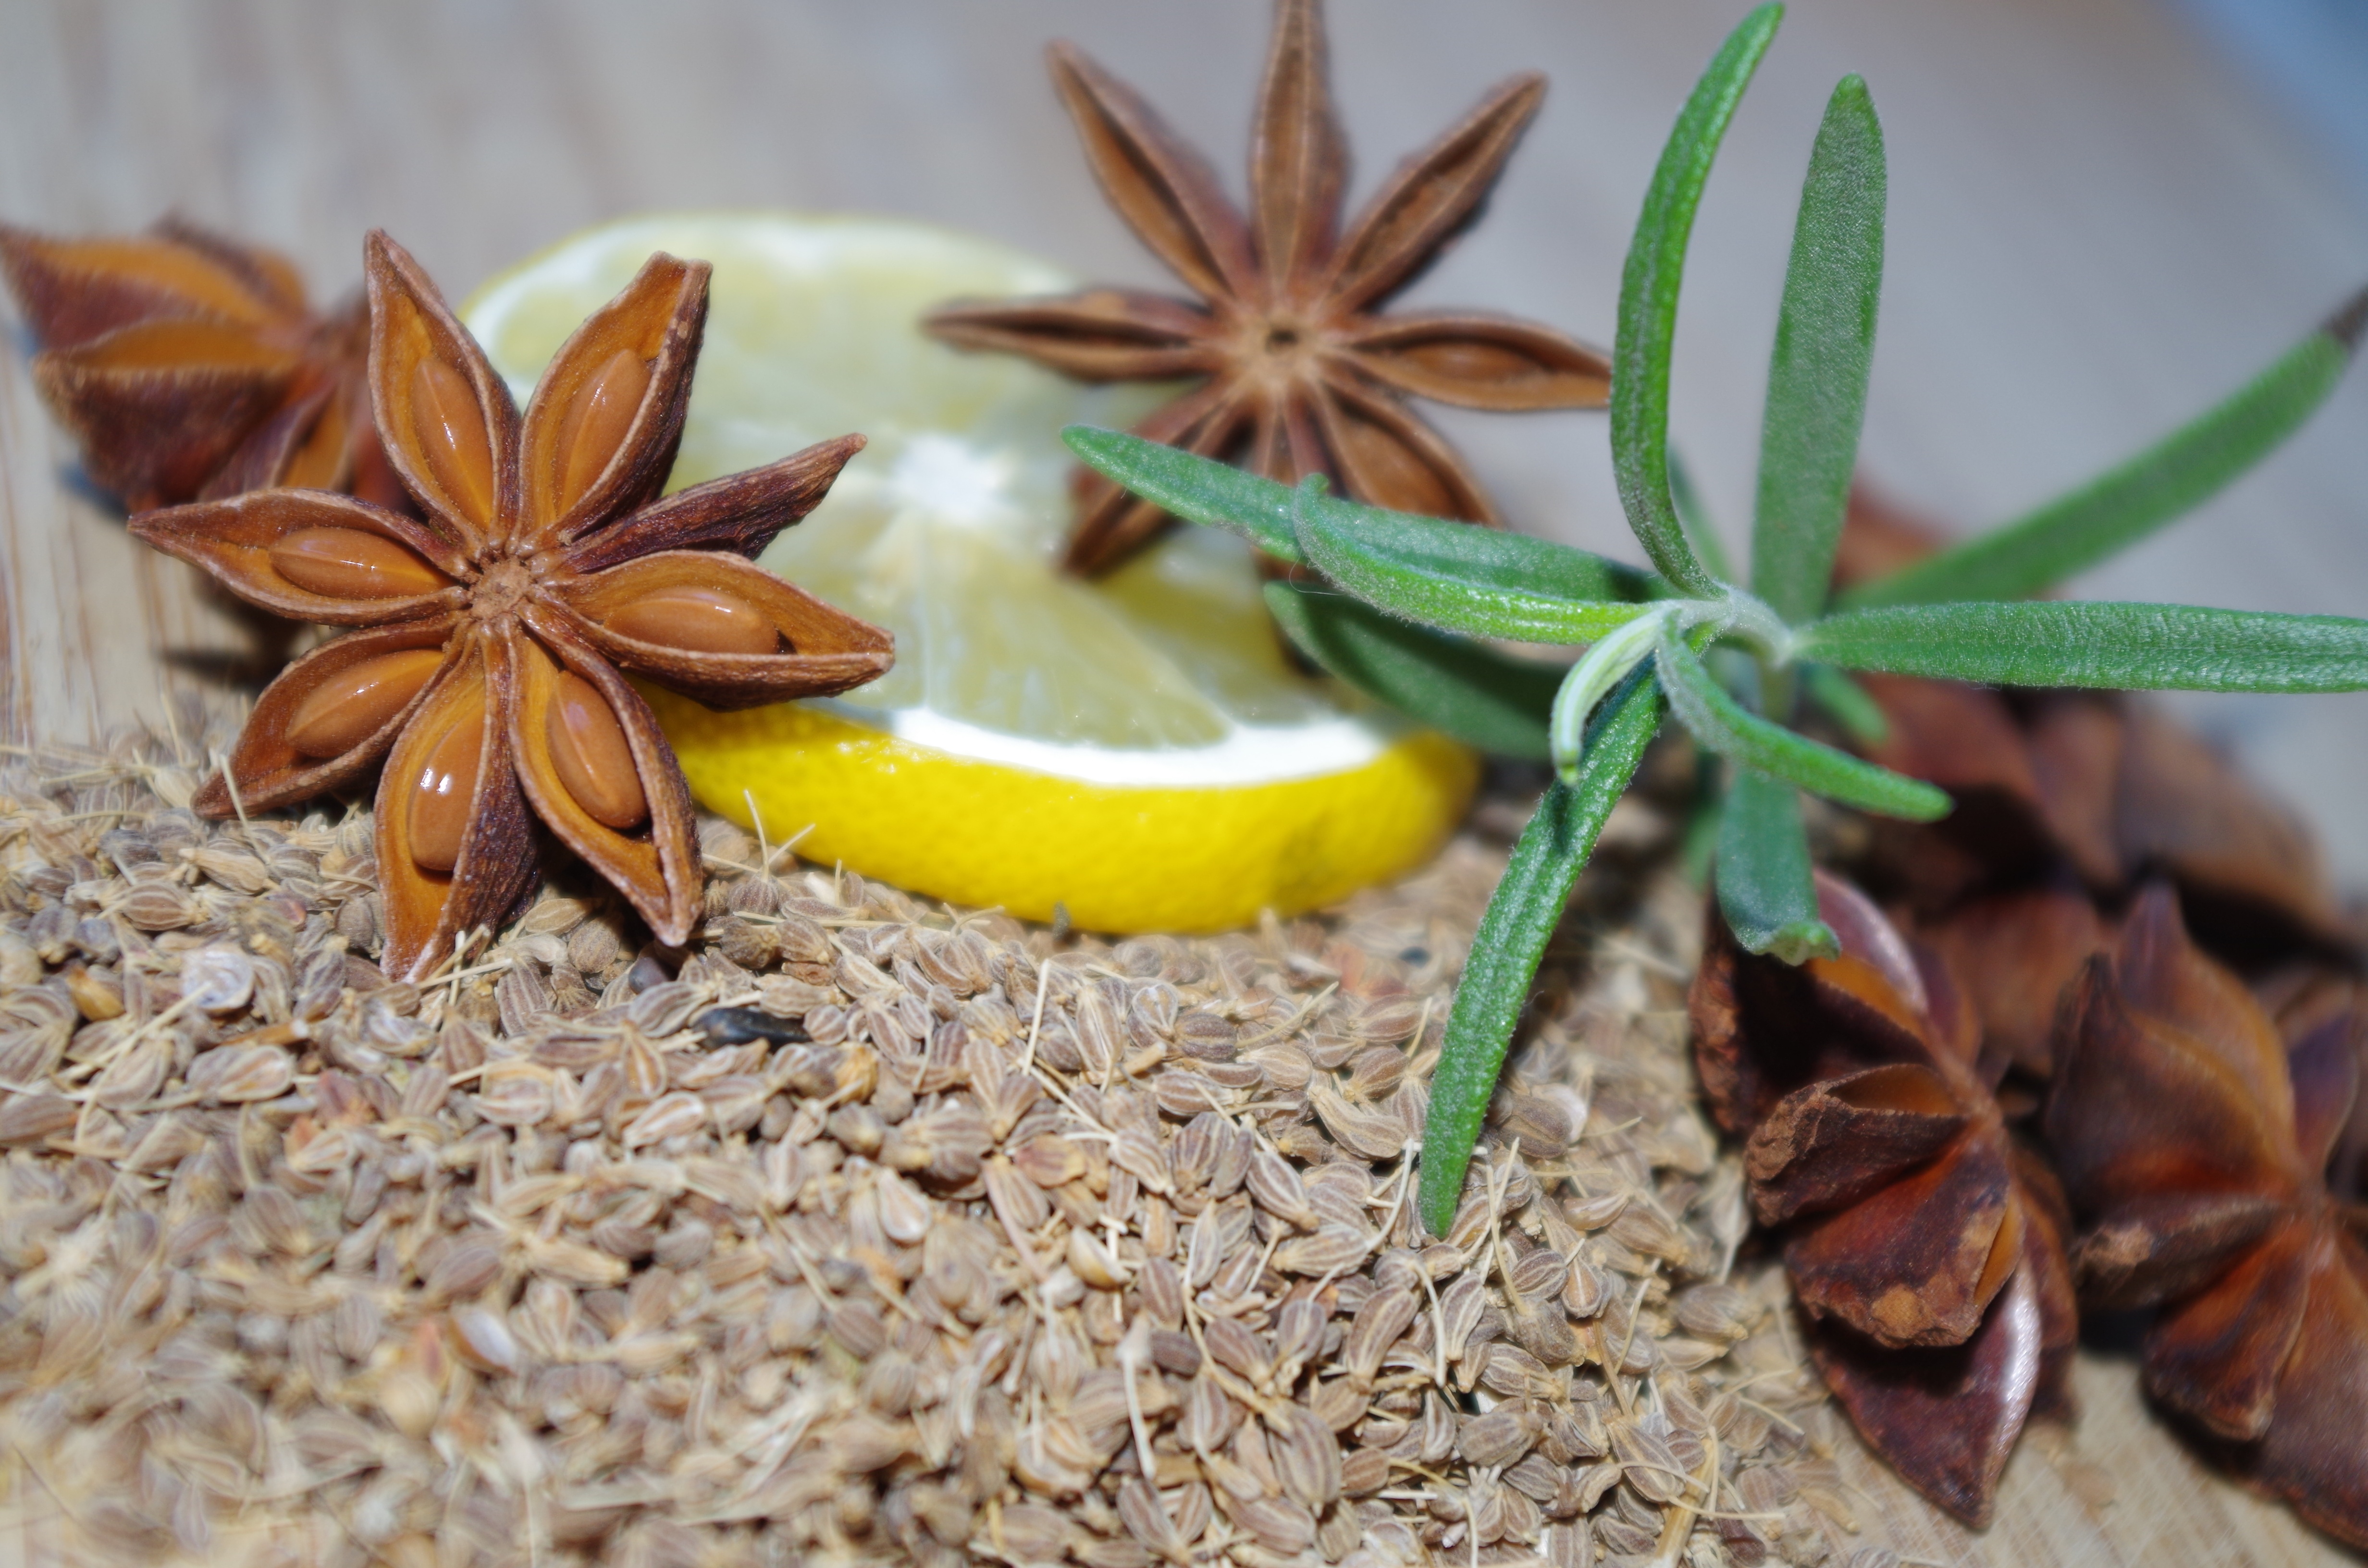
plant, leaf, flower, food, pepper, cooking, herb, produce, baking, christmas, flora, lemon, fragrant, rosemary, flavor, anise, star anise, flowering plant, grass family, land plant